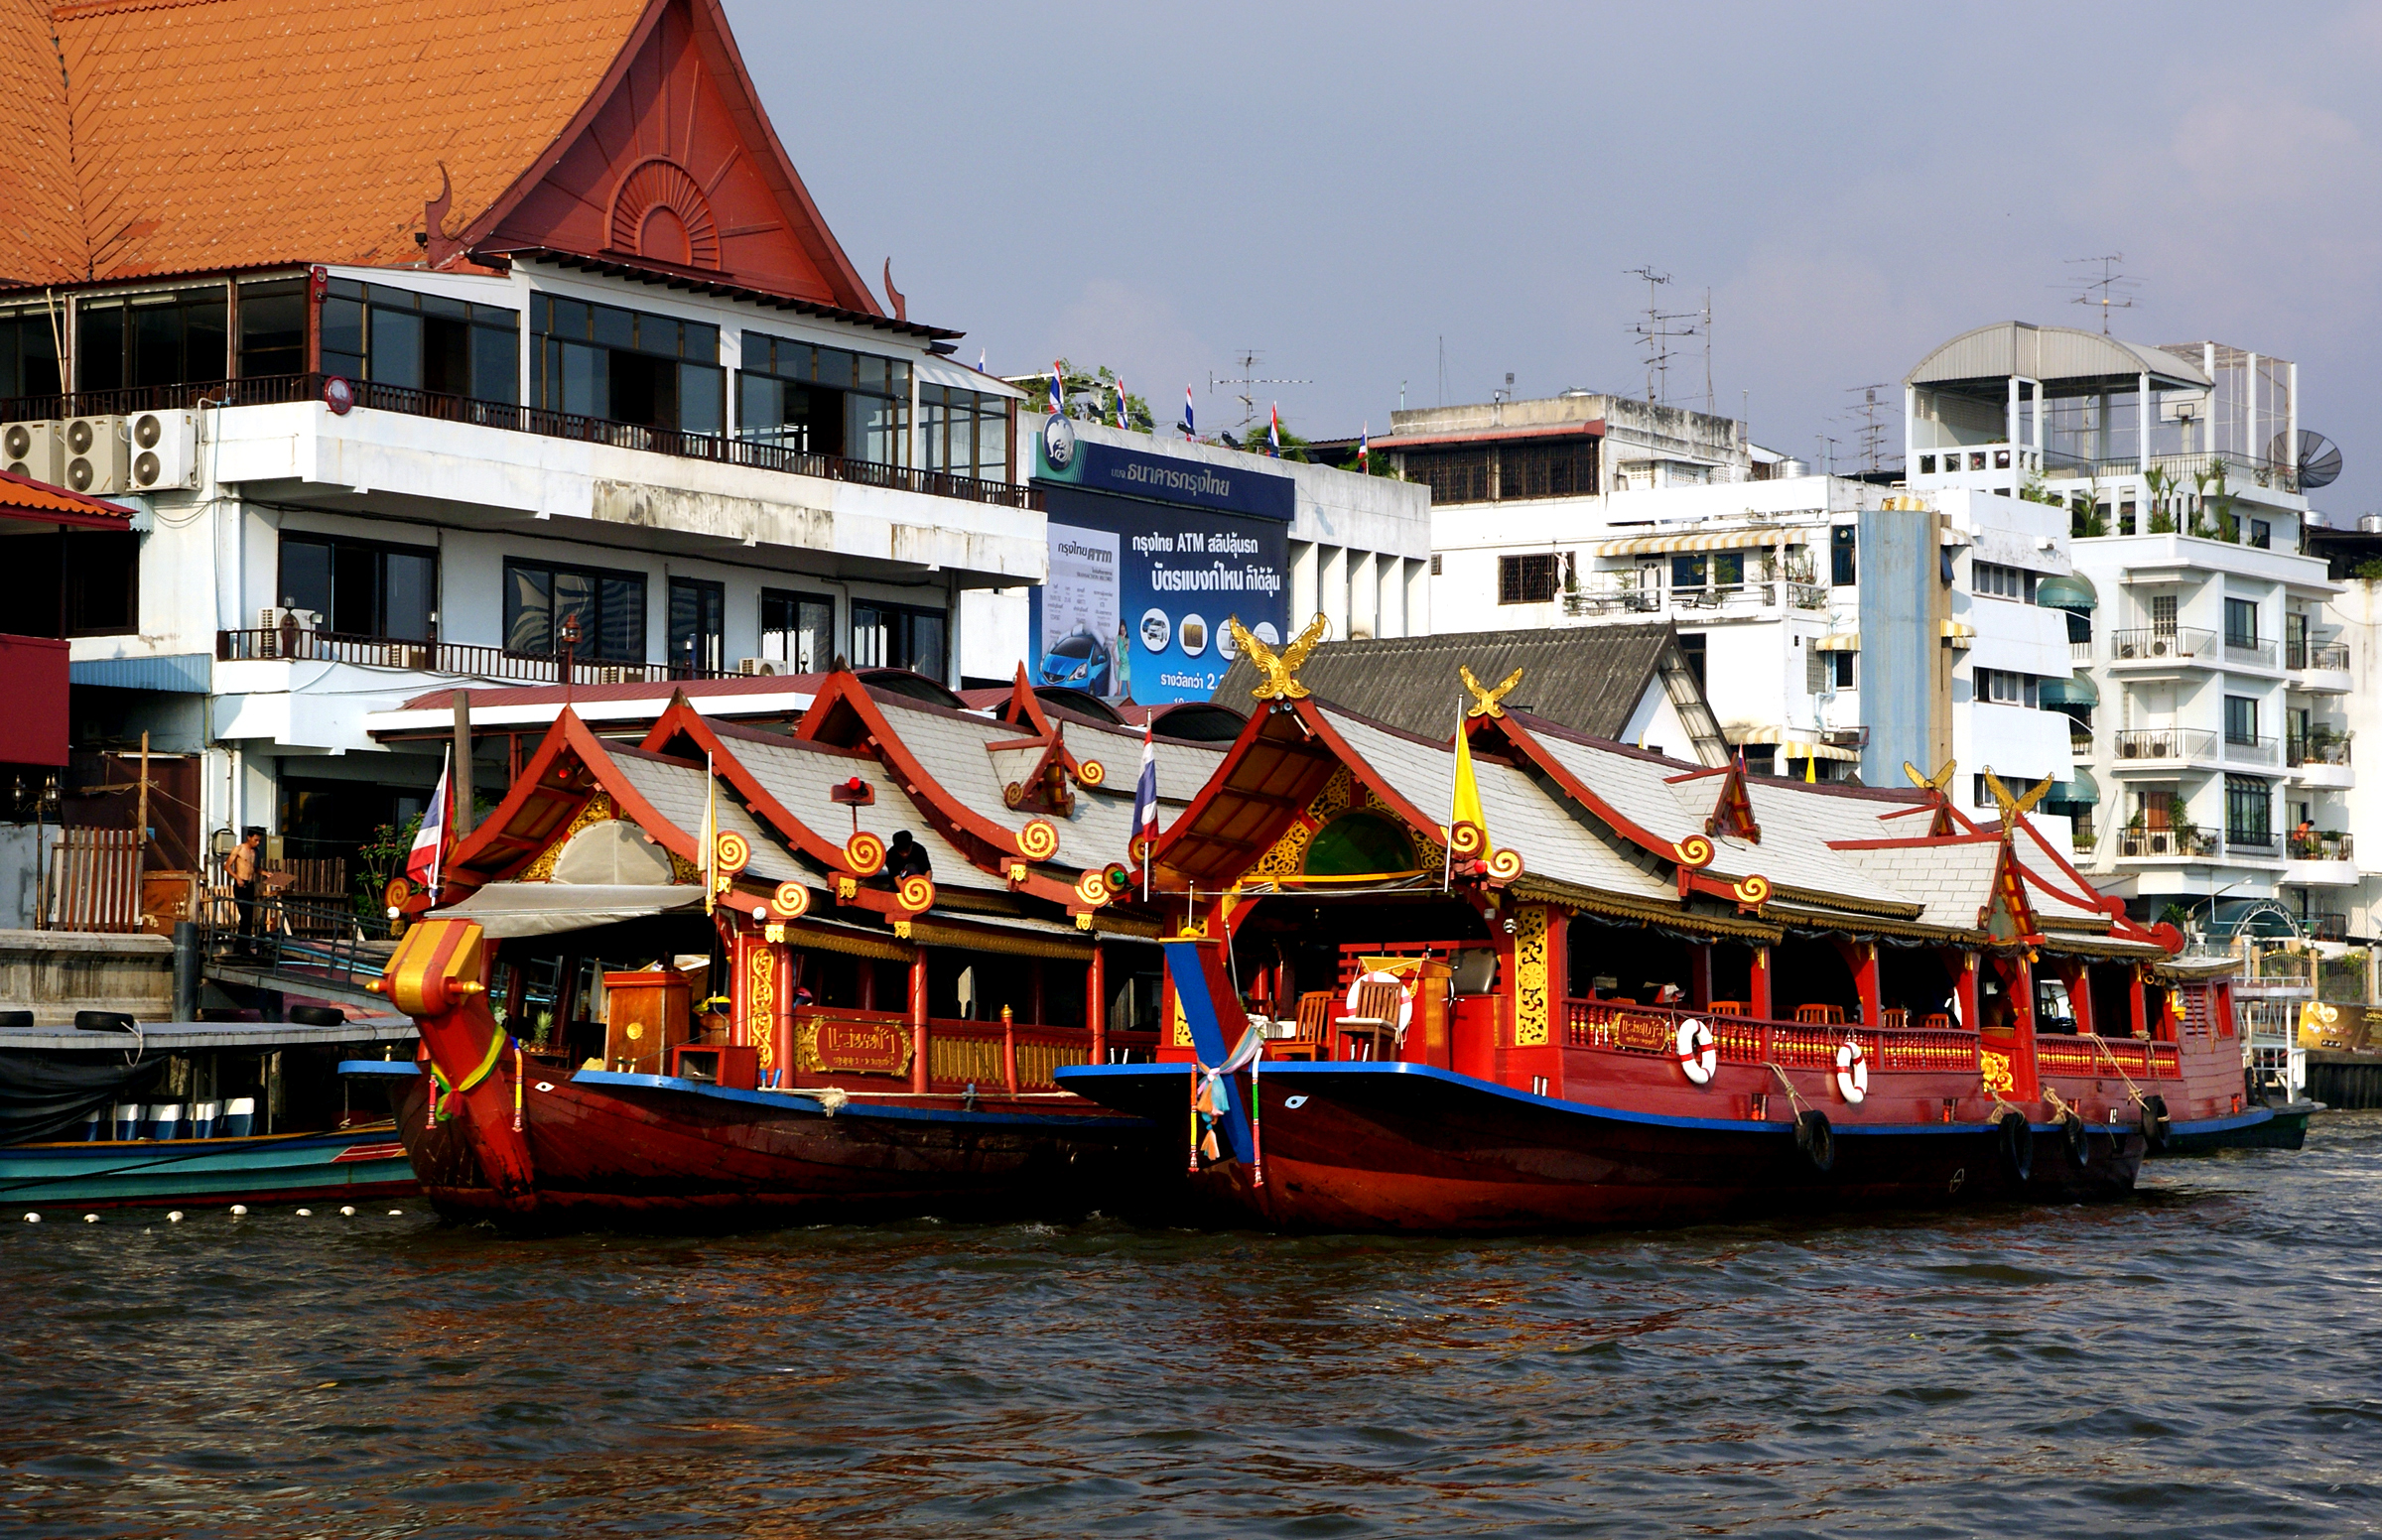
sea, boat, ship, vehicle, harbor, waterway, thailand, boating, bangkok, chaophraya, watercraft, sonydslra300, riverboats, totallythailand, rivercrusingbangkok, fishing vessel